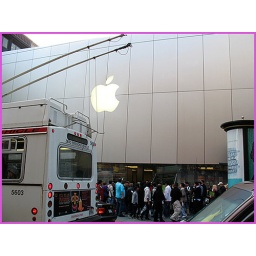
The guy in the blue t-shirt was in charge of the line and two guys in red were acting as the doormen.